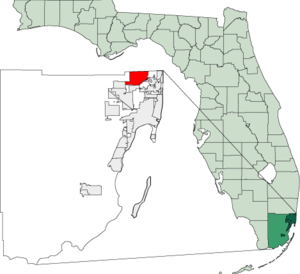
Miami Gardens
Miami Gardens’ placering i Florida
Miami Gardens er en by i Miami-Dade County i Florida. Byens navn kommer fra en af hovedvejene som går igennem området Miami Gardens Drive. Siden Key Biscayne fik bystatus i 1991 har der været en bevægelse for at få bystatus for flere områder i Miami-Dade County ofte fordi det lader til, at disse områder har mindre indflydelse i Miami-Dade Countys amtsadministration. Indbyggerne i Miami-Dade county som boede på grænsen til Broward County i Andover, Bunche Park, Carol City, Lake Lucerne, Norland, Opa-Locka North og Scott Lake valgte at indgå i byen Miami Gardens i 2003, dog var der ikke nogen af områderne som gik 100% ind i byen. Byen fik sin bystatus 13. maj 2003. I 2008 var den rangeret som en af USAs farligste byer.